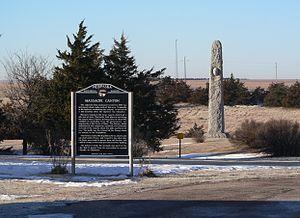
La bataille de Massacre Canyon est un affrontement qui opposa le 5 août 1873 plus d'un millier de guerriers lakotas à un groupe de Pawnees près de la ville actuelle de Trenton dans le Nebraska. Alors qu'ils étaient en train de chasser le bison, les Pawnees furent attaqués par les Lakotas et près d'une centaine d'entre eux furent tués, dont des femmes et des enfants. Cet affrontement est considéré comme le dernier affrontement majeur entre deux peuples amérindiens aux États-Unis.